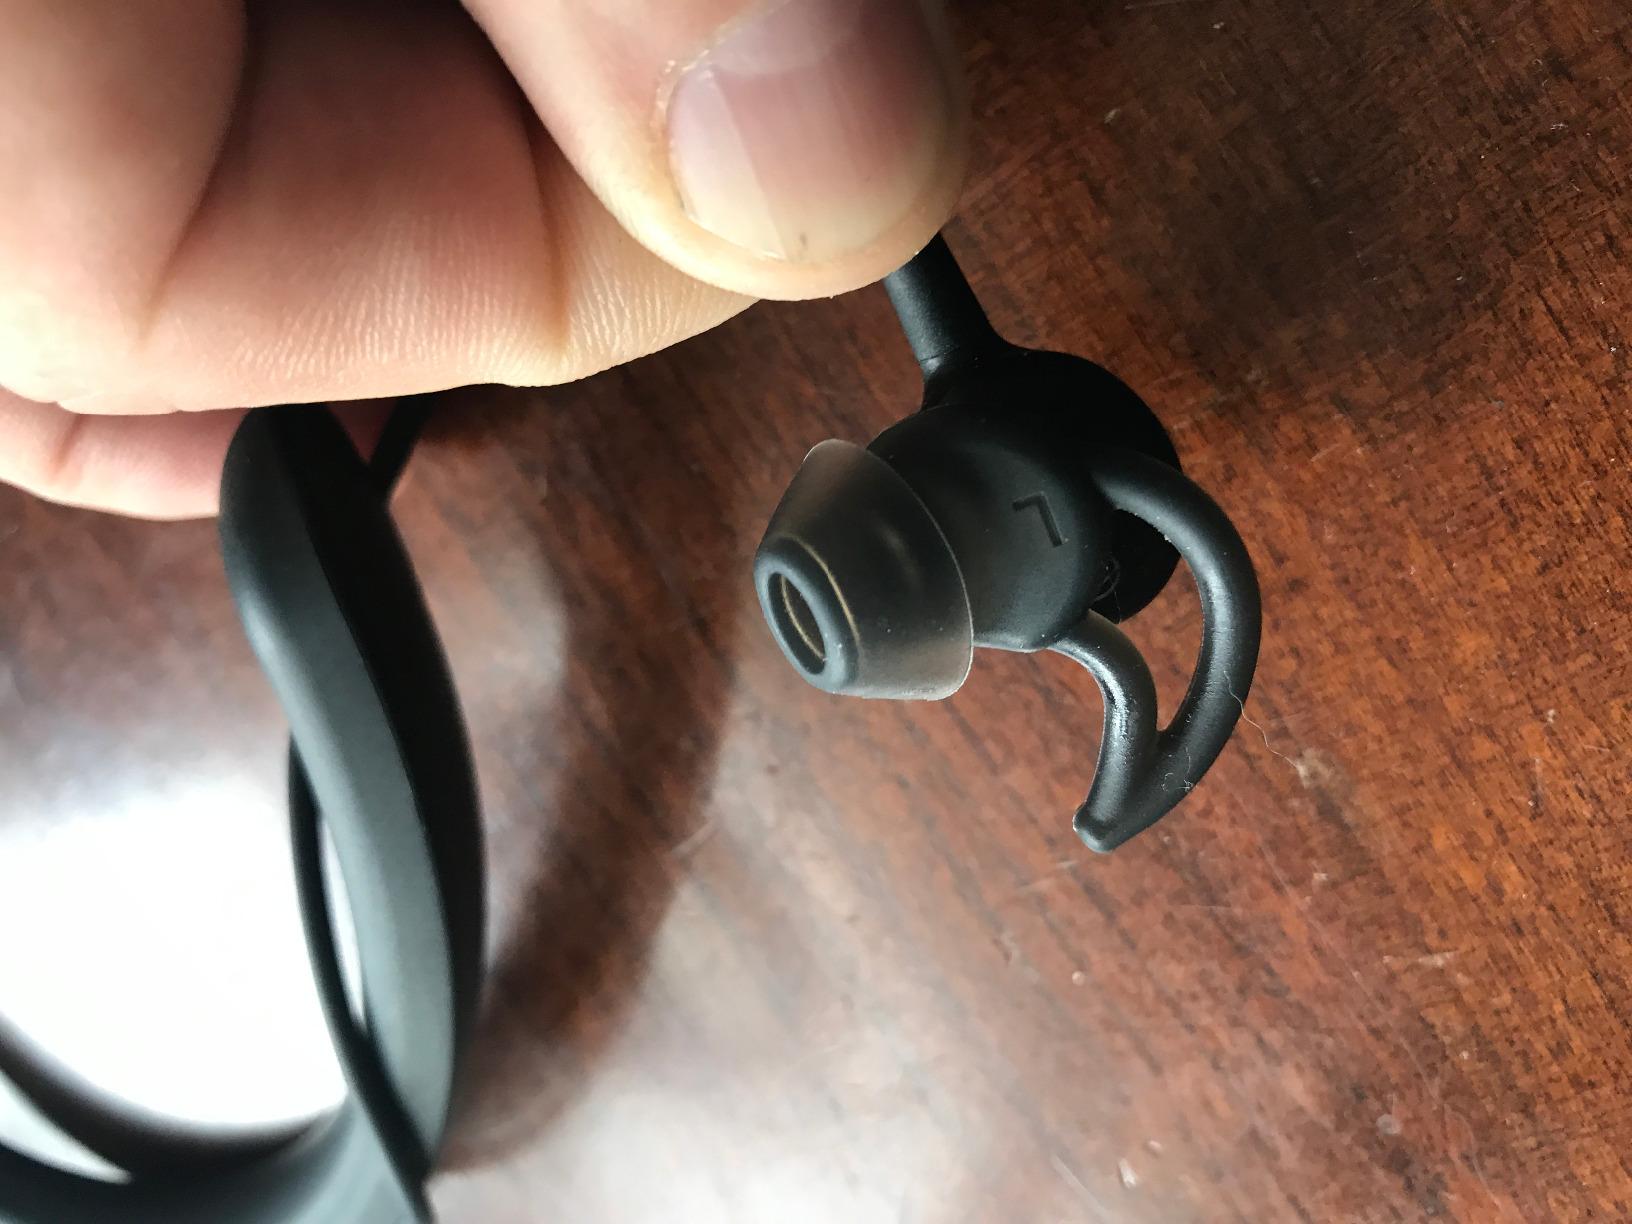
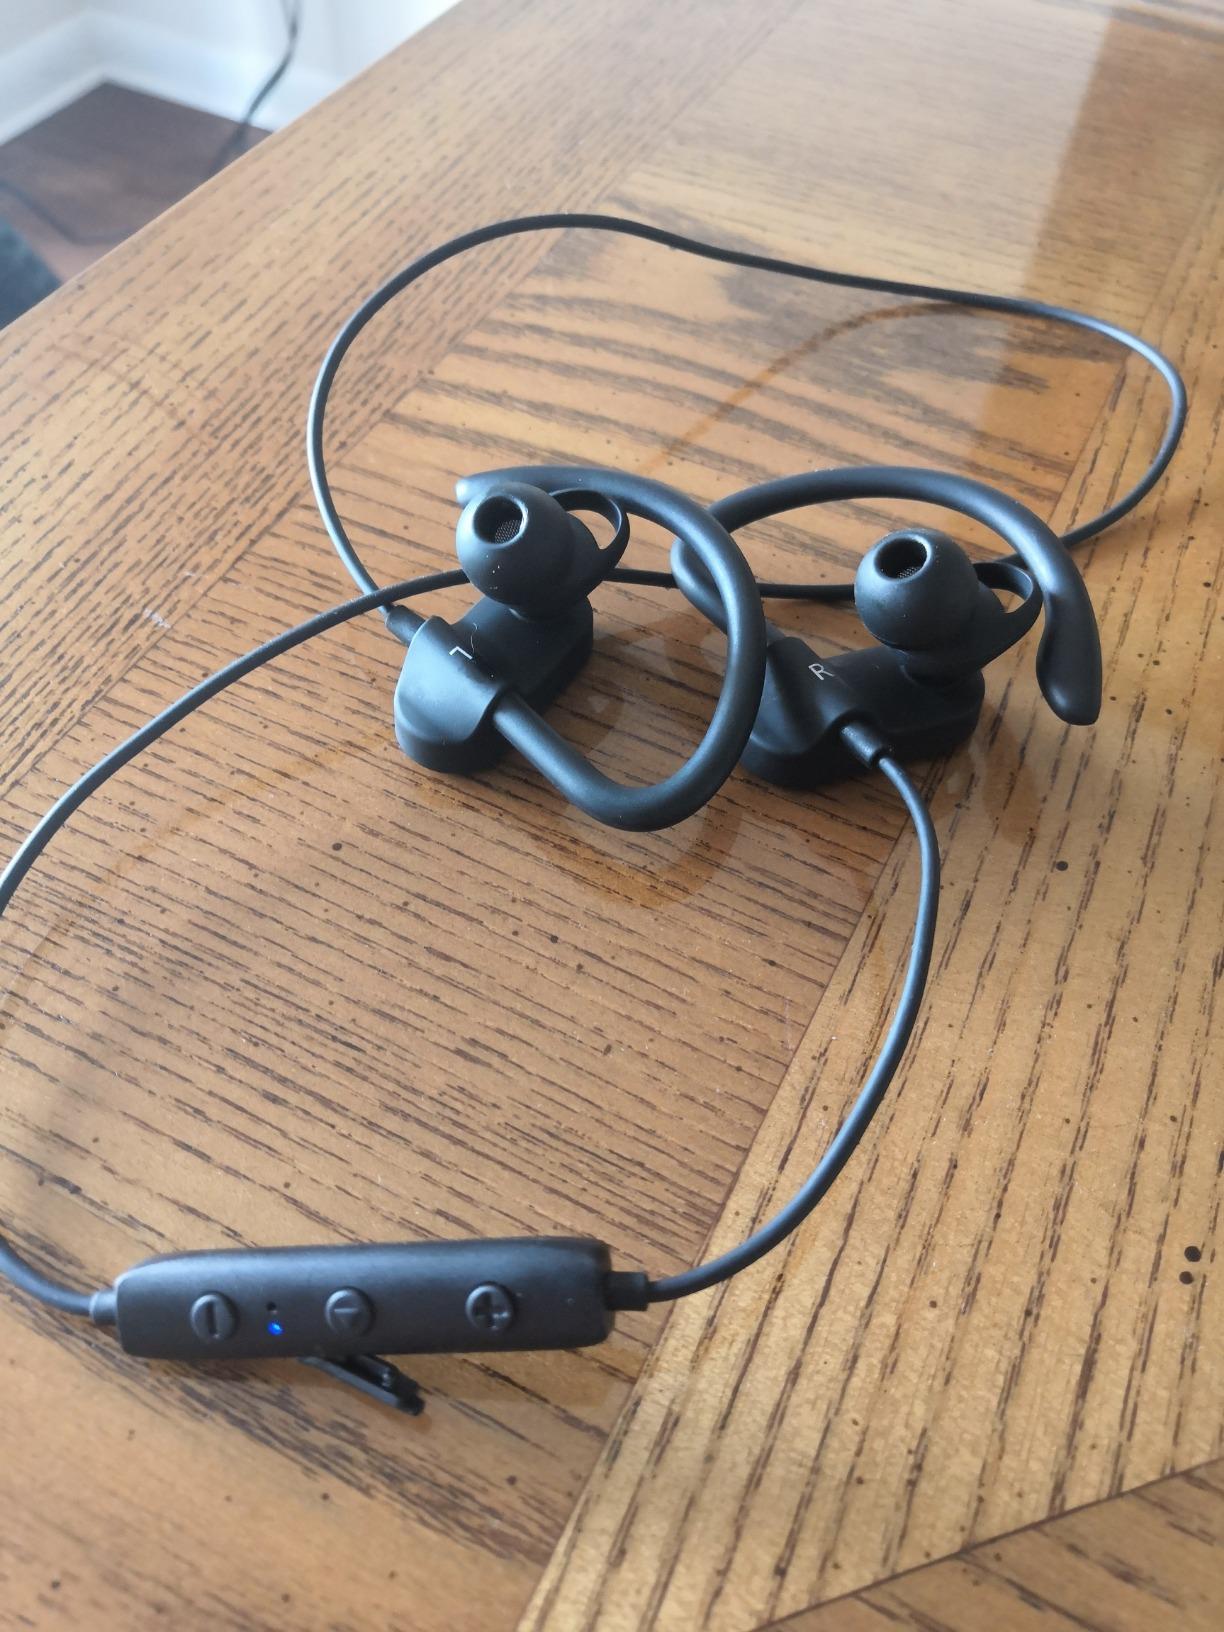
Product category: headphones
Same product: no